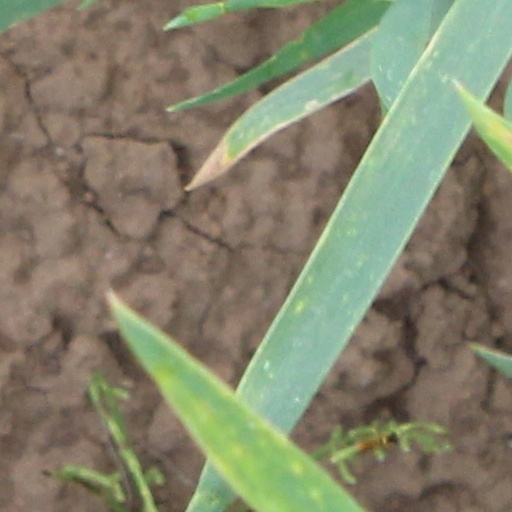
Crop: wheat